Saint-Volusien, Foix

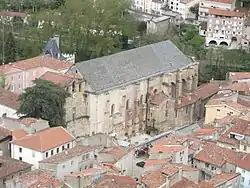
The abbatial church seen from the castle.

The Church of Saint-Volusien is an abbatial church in Foix, Ariège in southwestern France. It already existed in the 12th century and was re-built and renovated several times.